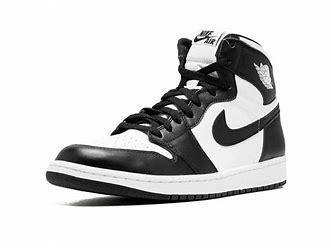
Brand: Jordan
Model: 1 OG